Carvey–Gatfield House

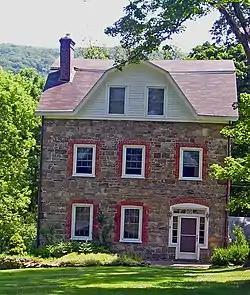
House in 2007

The Carvey–Gatfield House (originally called the Carney-Gatfield House) is a historic house located at 375 Angola Road in Cornwall, Orange County, New York.